Antoine Barnave

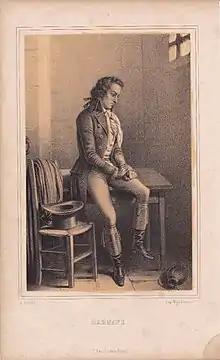
Barnave in prison where he wrote his "Introduction to the French Revolution"

When Louis XVI and the royal family were arrested after the Flight to Varennes, Barnave was one of the three appointed to bring them back to Paris, together with Jérôme Pétion de Villeneuve and Charles César de Fay de La Tour-Maubourg. During the journey, he began to feel compassion for queen Marie Antoinette and the royal family, and subsequently attempted to do what he could to alleviate their sufferings. In one of his most powerful speeches, he maintained the inviolability of the king's person.